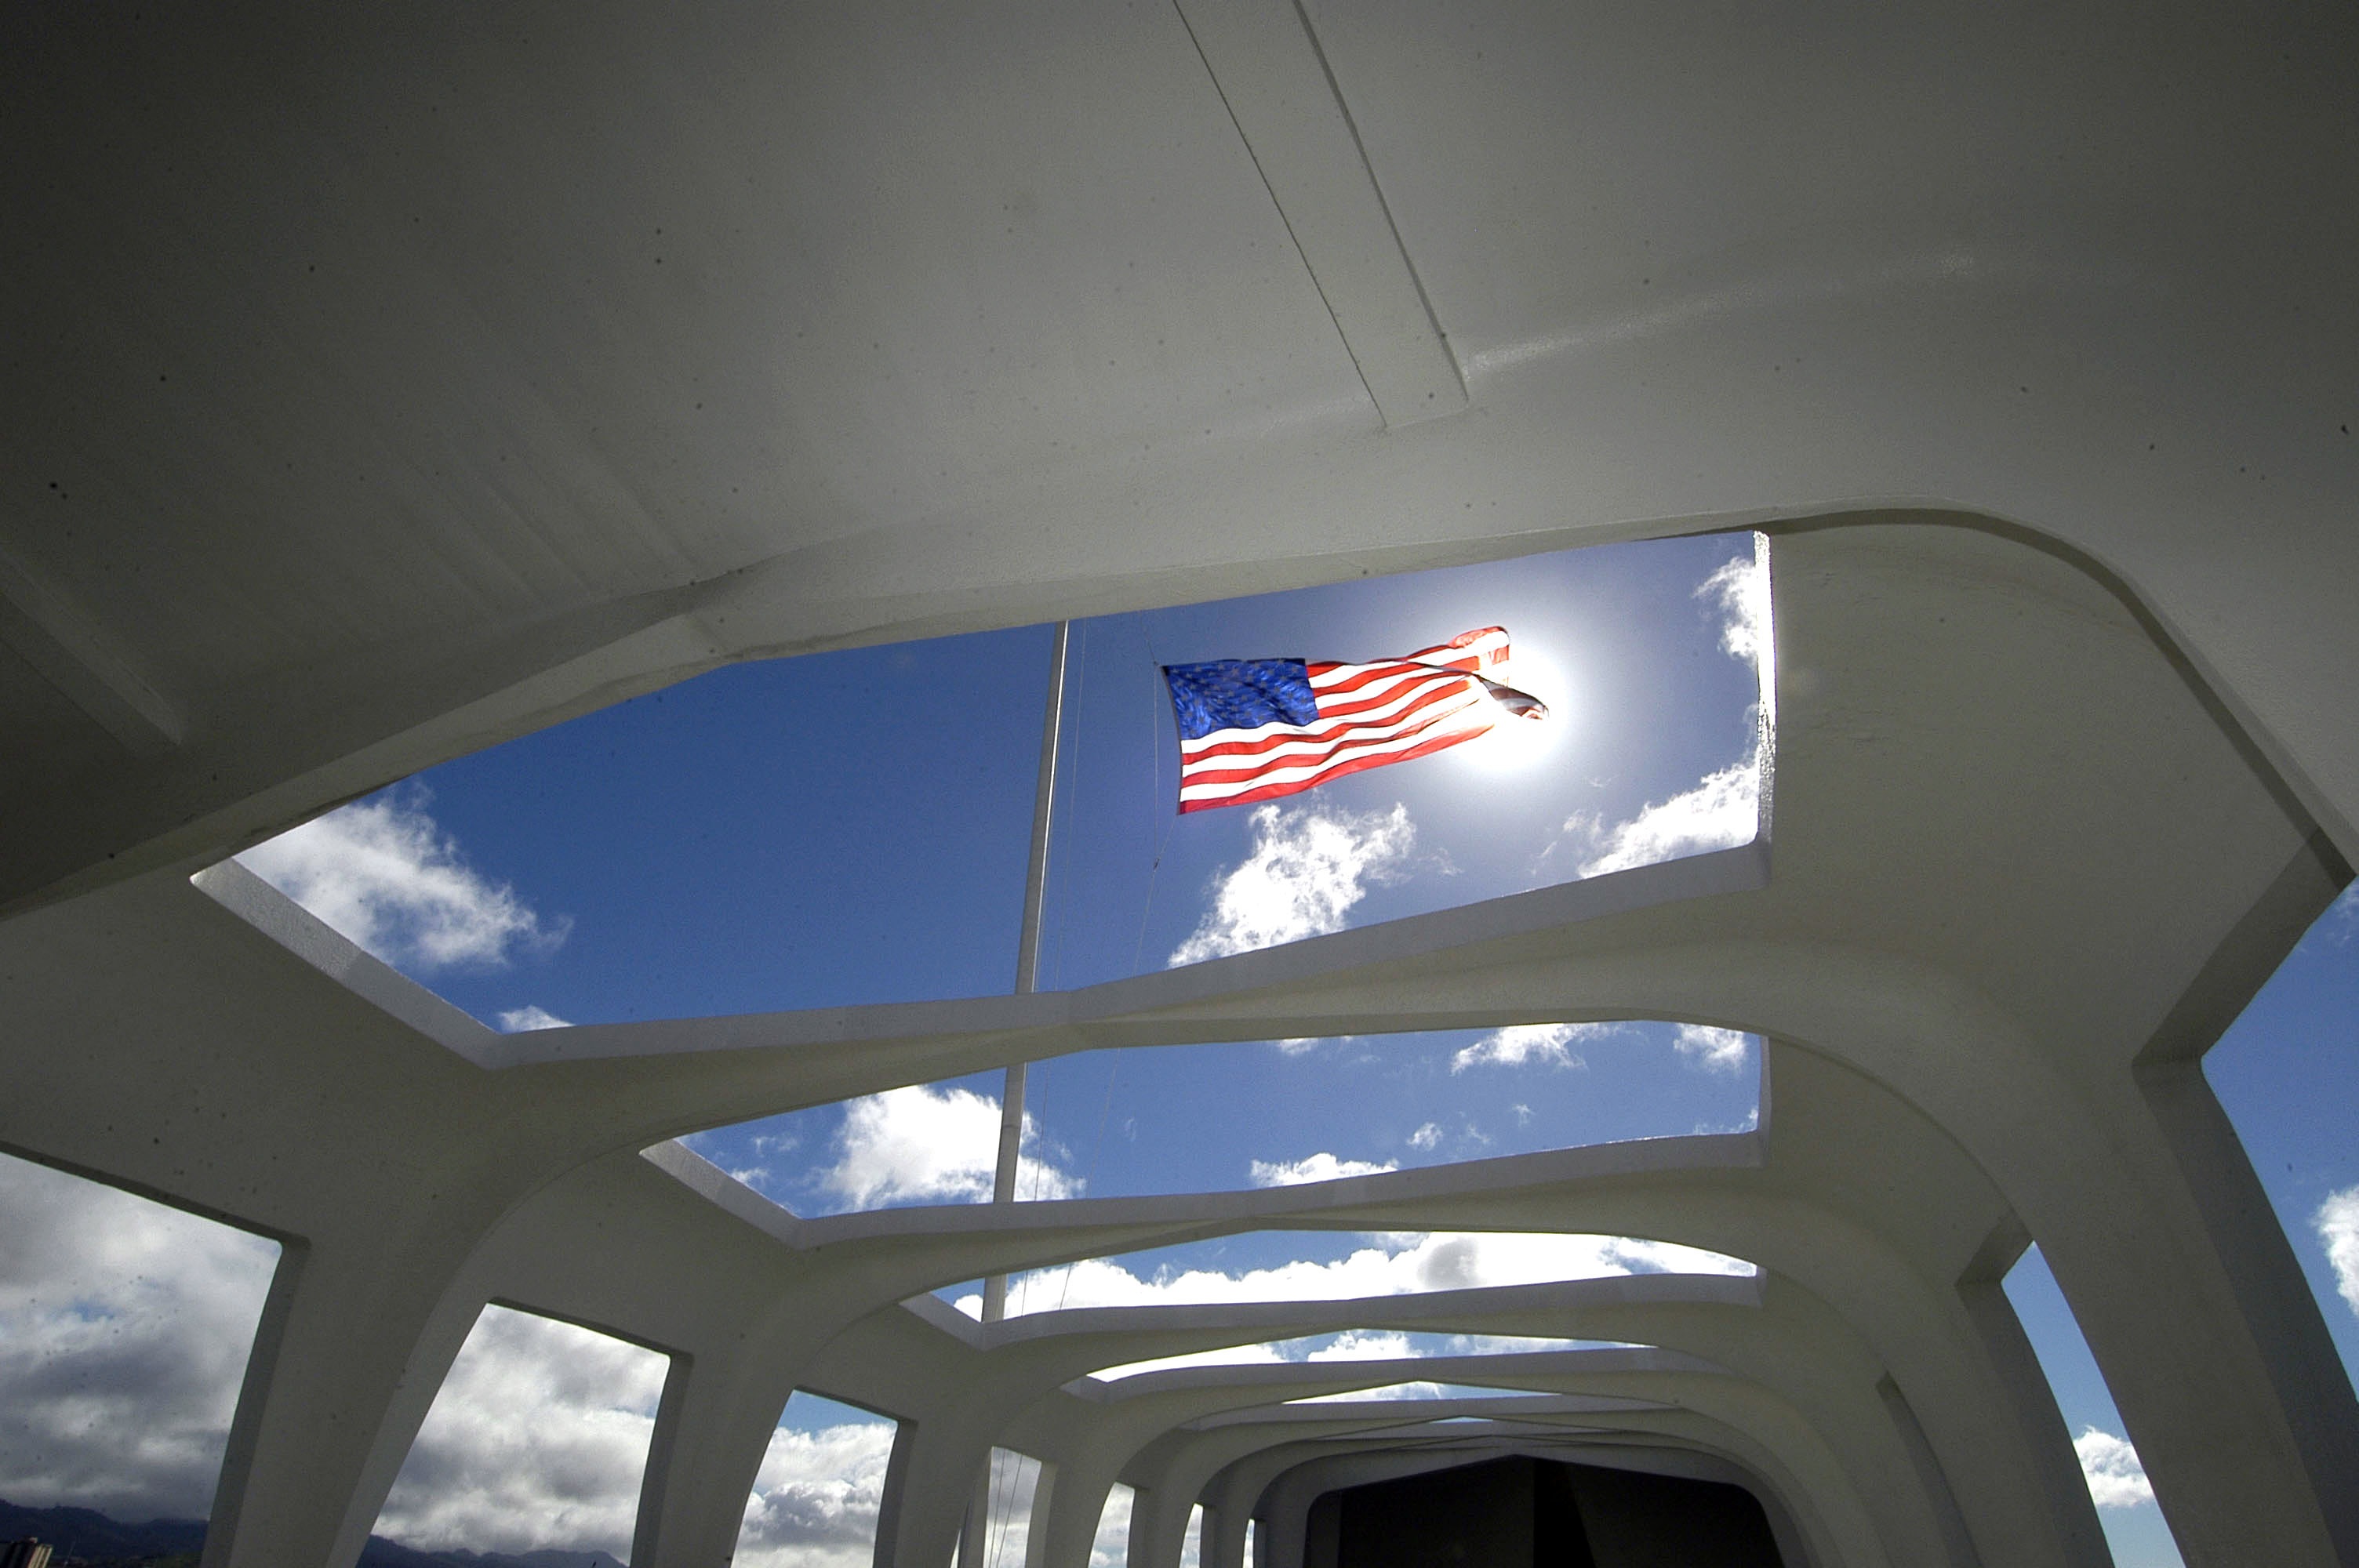
light, structure, sun, wheel, window, ship, ceiling, vehicle, symbol, flag, frame, usa, hawaii, patriotism, memorial, american, navy, highlight, sunk, pearl harbor, uss arizona, automotive exterior, atmosphere of earth